Edvard Beneš

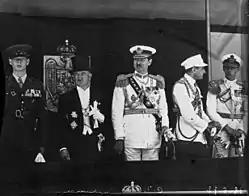
Beneš with several other Little Entente leaders in Bucharest, Kingdom of Romania, in 1936. From left to right: Crown Prince Michael of Romania; President Beneš; King Carol II of Romania; Prince Regent Paul of Yugoslavia; and Prince Nicholas of Romania.

When President Tomáš Masaryk retired in 1935, Beneš succeeded him. Under Masaryk, the "Hrad" ("the castle", as the Czechs called the presidency) had been built up into a major extra-constitutional institution enjoying considerably more informal power than the plain language of the Constitution indicated. The framers of the Constitution had intended to create a parliamentary system in which the Prime Minister would be the country's leading political figure. However, due to a complex system of proportional representation, a typical National Assembly saw as many as ten parties represented. No party even approached the 151 seats needed for a majority; indeed, no party ever won more than 25 percent of the vote. As mentioned above, there were ten cabinets during Masaryk's presidency.